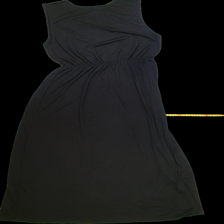
View: back
Type: Dress
Category: Ladies
Brand: H&M
Colors: Black
Material: 100%polyester
Pattern: Plain
Cut: C-collar, Long
Size: M
Season: All
Trend: No trend
Stains: No
Price range: <50
Recommended usage: Export